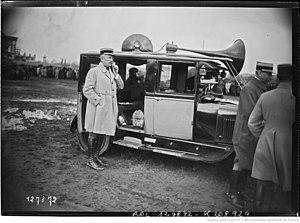
31/3/28, Issy-les-Moulineaux, le colonel Frère, manoeuvres de tanks
Aubert Frère est un général français, né à Grévillers le 21 août 1881 et mort au camp de concentration du Struthof le 13 juin 1944.